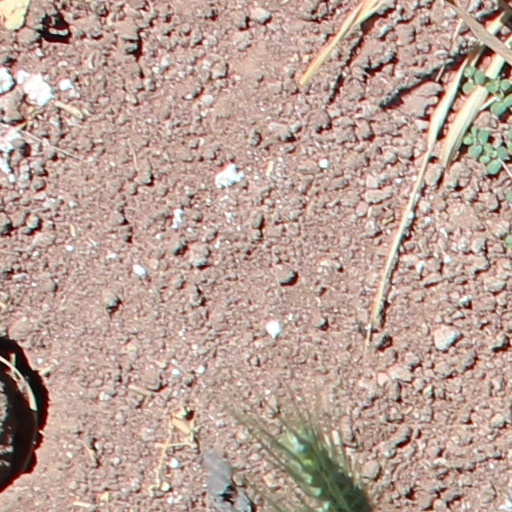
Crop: wheat